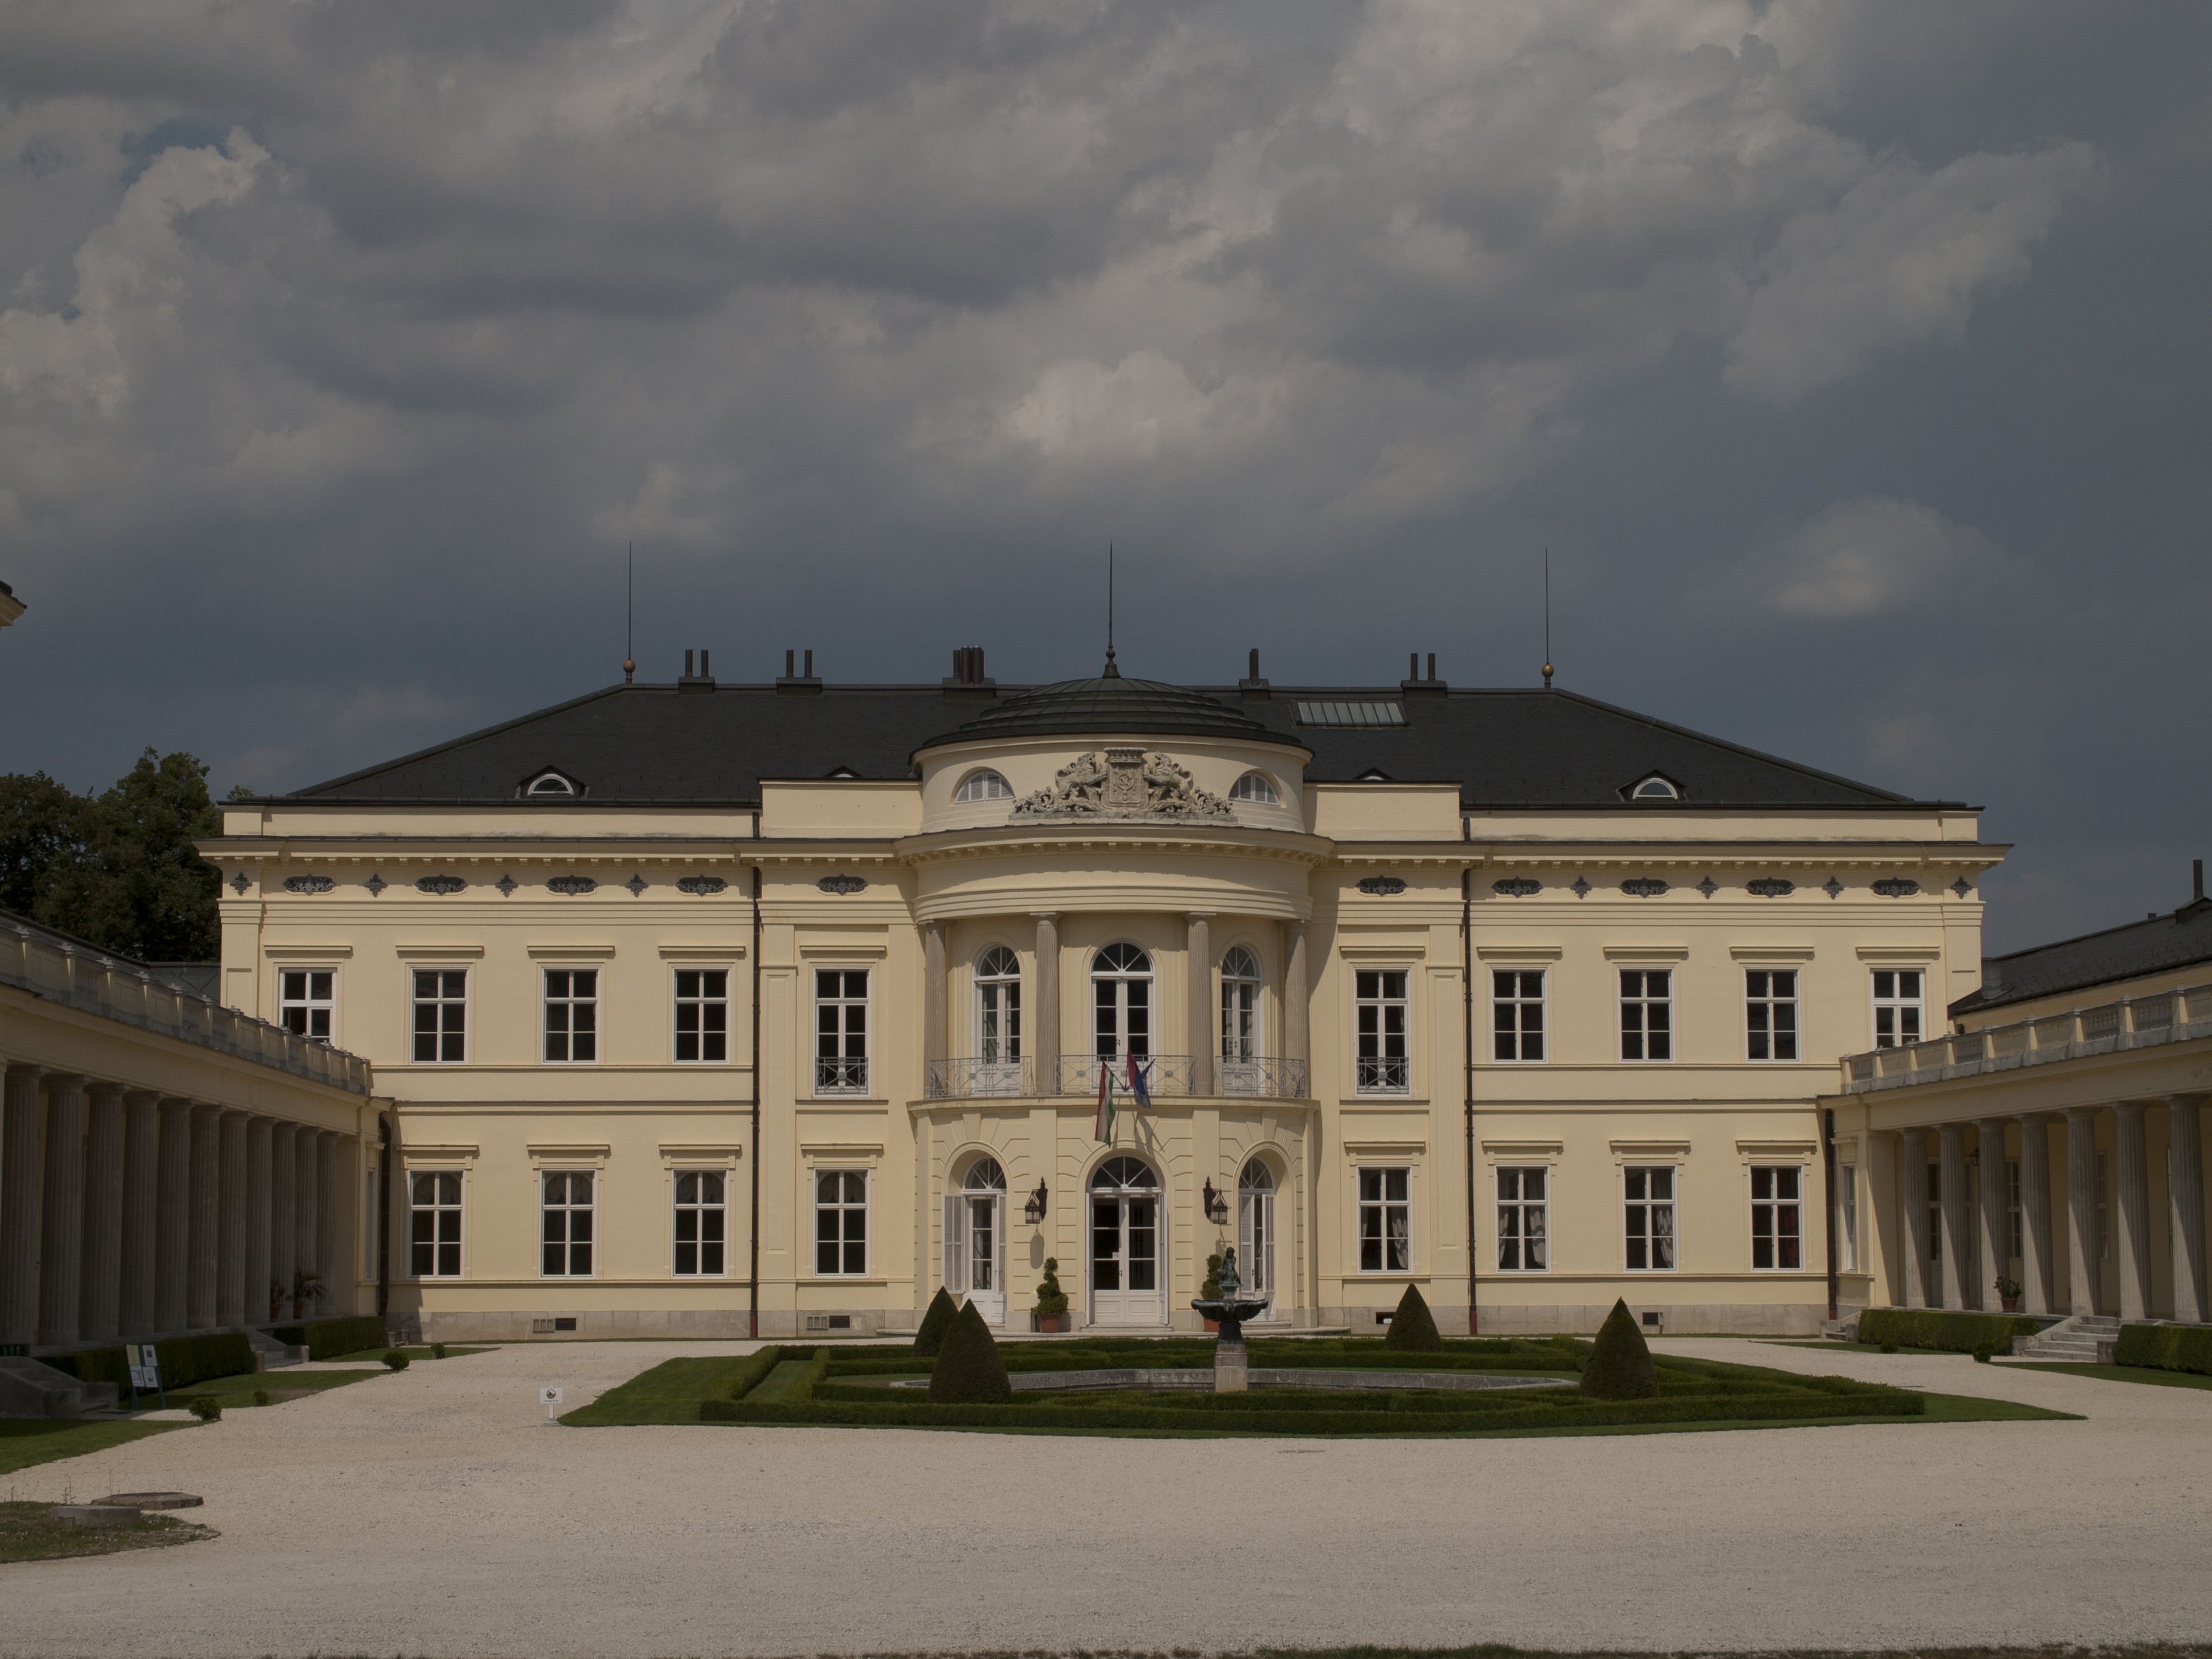
architecture, mansion, building, chateau, palace, summer, landmark, facade, tourist attraction, estate, stately home, feh rv rcsurg